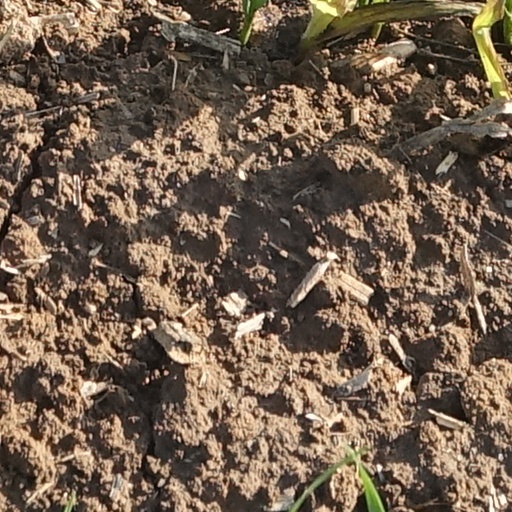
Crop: wheat